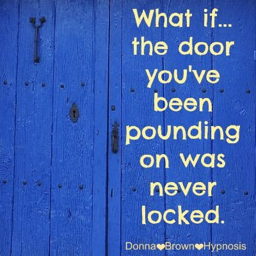
what it ... the door you 've been pounding on was never locked .